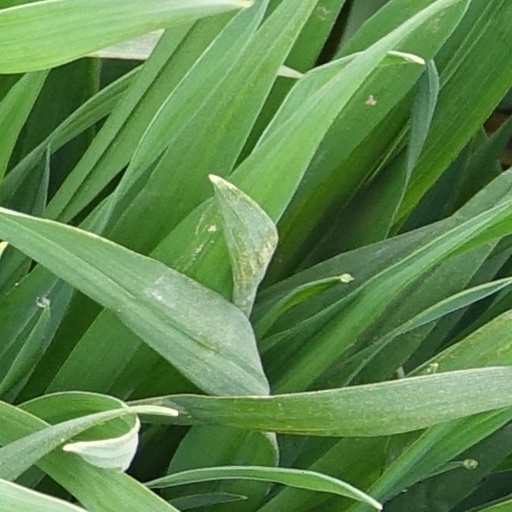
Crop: wheat